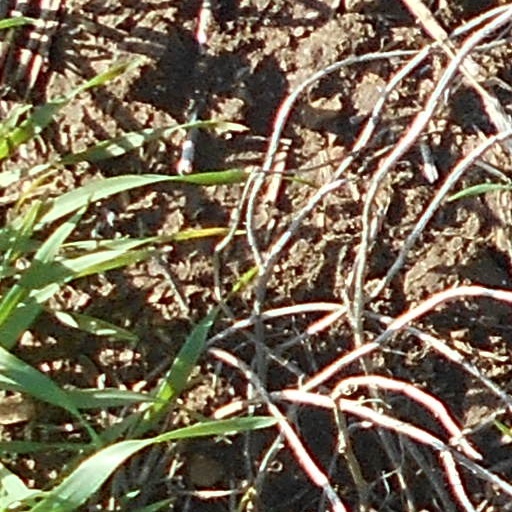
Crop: wheat